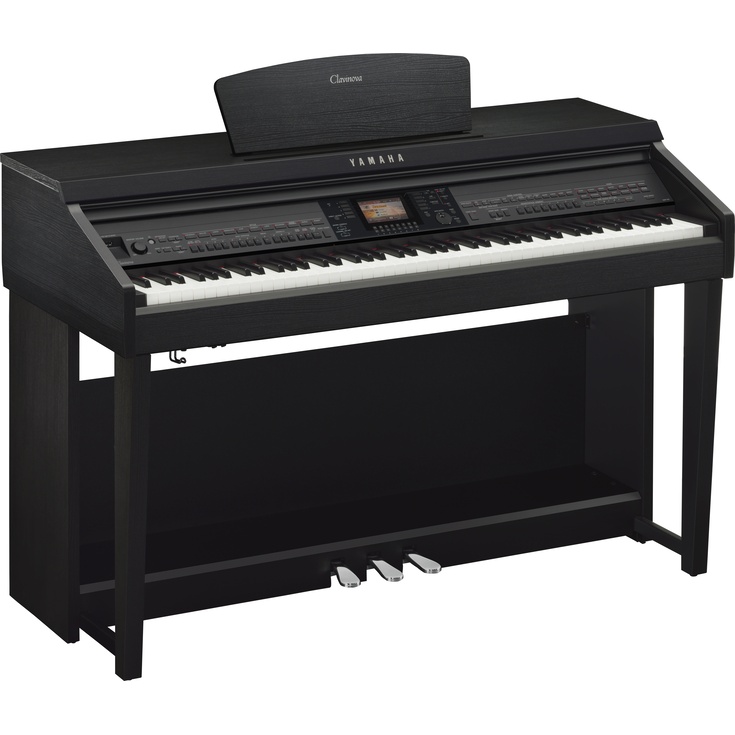
Yamaha CVP-701B//Y With Bench
The entry-level model CVP series Clavinova. Enjoy the versatility of vocal functions, accompaniment from backing bands, and learning features, all in a single instrument. From the outstanding grand piano touch of the GH3X (Graded Hammer 3X) keyboard with escapement and synthetic ivory keytops to the intuitive design and integration with iPad, the Clavinova CVP-701 digital piano puts you in touch with your inner musician. At their heart, all Clavinovas are first and foremost a piano, and this has never been more true now that the CVP-701 includes Yamaha's Real Grand Expression technology. A variety of interactive music entertainment, education and performance features make these digital pianos just as enjoyable for beginners as they are for advanced pianists. A color screen makes operation easy and intuitive. Guide Lamps show which keys to play for the novice, while on-screen notation puts music in front of more experienced players. Specifications : Number of Keys - 88 Type - GH3X (Graded Hammer 3X) keyboard with synthetic ivory keytops, escapement Touch Sensitivity - Hard2, Hard1, Medium, Soft1, Soft2, Fixed Number of Pedals - 3 Half Pedal - Yes Functions - Sustain, Sostenuto, Soft, Glide, Song Play / Pause, Style Start / Stop, Volume, etc. Type - TFT Color LCD Size - 4.3 inch (480 x 272 dots) LCD Brightness - Yes Color - Yes Score Display Function - Yes Lyrics Display Function - Yes Language - English, Japanese, German, French, Spanish, Italian Panel Language - English Only Key Cover Style - Sliding Music Rest - Yes Piano Sound - Yamaha CFX, Bösendorfer Imperial Key-off Samples - Yes Smooth Release - Yes Virtual Resonance Modeling (VRM) - Yes Number of Polyphony (Max.) - 256 Number of Voices - 777 Voices + 29 Drum / SFX Kits + 480 XG Voices Featured Voices - 10 VRM Voices, 49 Super Articulation Voices, 23 Mega Voices, 13 Natural! Voices, 26 Sweet! Voices, 58 Cool! Voices, 70 Live! Voices, 20 Organ Flutes! Voices Voice Edit - Yes Compatibility - XG, GS (for Song playback), GM, GM2 Reverb - 58 Preset + 3 User Chorus - 106 Preset + 3 User DSP - 295 Preset + 3 User Master Compressor - 5 Preset + 5 User Master EQ - 5 Preset + 2 User Part EQ - 27 Parts Intelligent Acoustic Control (IAC) - Yes Stereophonic Optimizer - Yes Stereophonic Optimizer - Yes Dual/Layers - Yes Split - Yes Number of Preset Styles - 310 Fingering - Single Finger, Fingered, Fingered On Bass, Multi Finger, AI Fingered, Full Keyboard, AI Full Keyboard Style Control - INTRO x 3, MAIN VARIATION x 4, FILL x 4, BREAK, ENDING x 3 Style Creator - Yes Music Finder - 1,200 Records One Touch Setting (OTS) - 4 for each Style Style Recommender - Yes File Format - Style File Format GE (Guitar Edition) Number of Preset Songs - 65 Number of Tracks - 16 Data Capacity - approx. 300 KB / Song Recording Function - Yes Playback - SMF (Format 0 & 1), XF Recording - SMF (Format 0) Demo - Yes Number of Buttons - 8 Control - Registration Sequence, Freeze Lesson/Guide - Follow Lights, Any Key, Karao-Key, Your Tempo Guide Lamp - Yes Performance Assistant Technology (PAT) - Yes USB Audio Recorder - WAV Time Stretch - Yes Pitch Shift - Yes Vocal Cancel - Yes Metronome - Yes Tempo Range - 5 - 500, Tap Tempo Transpose - Yes Tuning - Yes Scale Type - 9 Internal Memory - approx. 2.8 MB External Drives - USB Flash Drive Headphones - x 2 Microphone - Input Volume, Mic / Line In MIDI - IN / OUT / THRU AUX IN - Stereo mini AUX OUT - L / L + R, R AUX Pedal - Yes USB TO DEVICE - Yes USB TO HOST - Yes Amplifiers - 25 W x 2 Speakers - 16 cm x 2 [6 - 5/16" x 2] Power Consumption - 22W Accessories - Owner's Manual, Data List, "50 Greats for the Piano" Music Book, My Yamaha Product User Registration, AC Power Cord, Bench (included or optional), Holder Set
Brand: Yamaha
Category: Arts & Entertainment > Hobbies & Creative Arts > Musical Instruments > Electronic Musical Instruments > Musical Keyboards > Digital Pianos